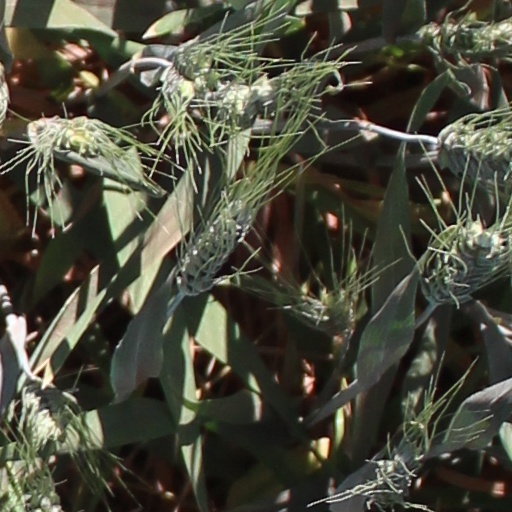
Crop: wheat